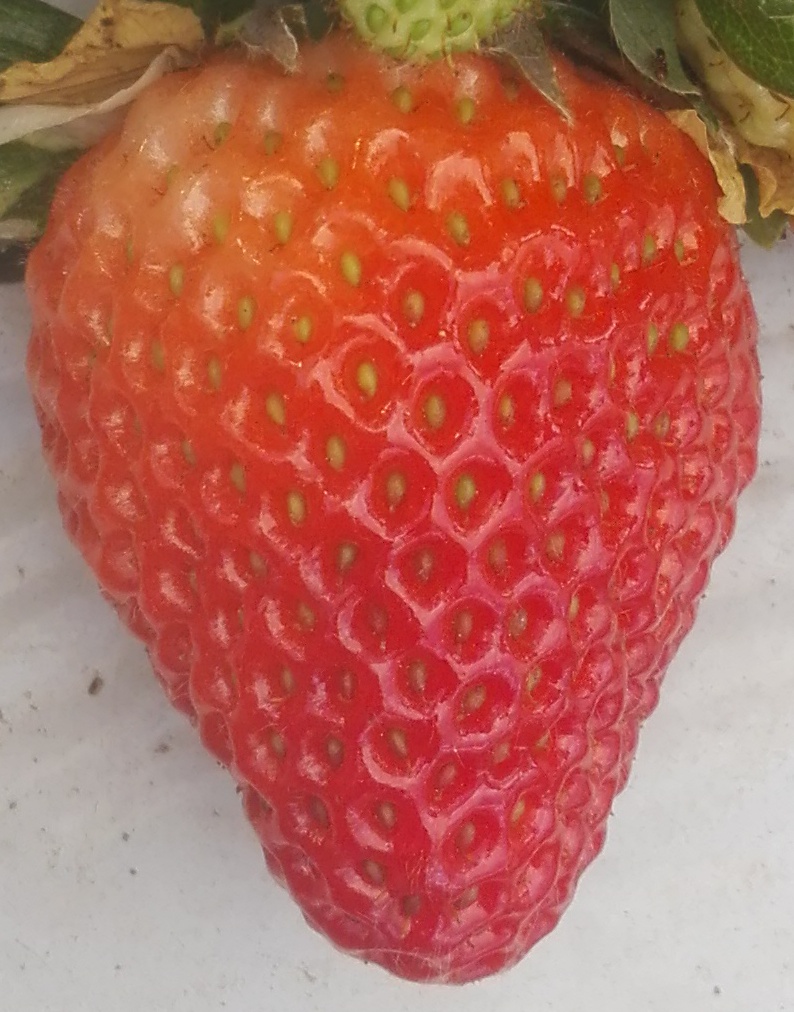
Label: Strawberry